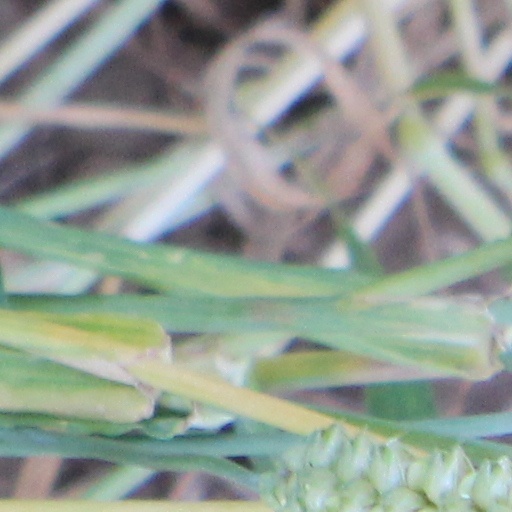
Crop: wheat